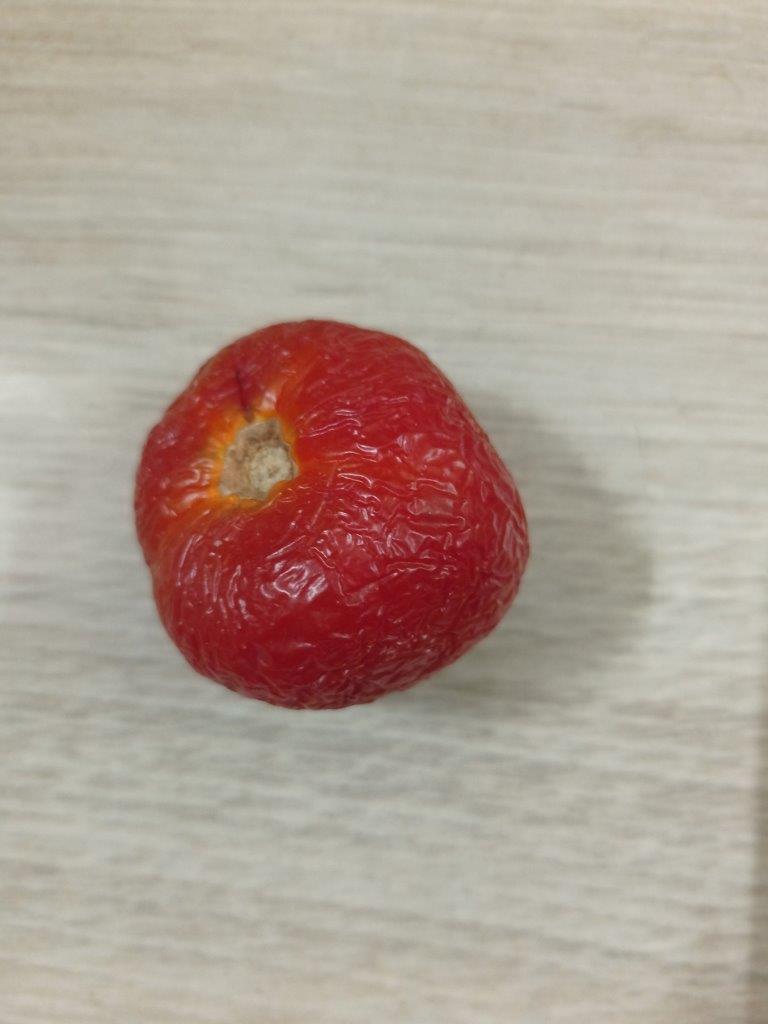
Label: Rotten